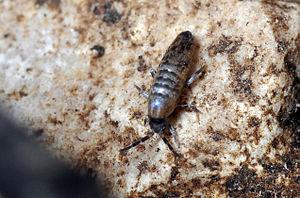
Les Lepidocyrtinae sont une sous-famille de collemboles de la famille des Lepidocyrtidae.
Les Lepidocyrtini sont une tribu de collemboles de la famille des Lepidocyrtidae.
Lepidocyrtus curvicollis, le Lépidocyrte curvicolle, est une espèce de collemboles de la famille des Lepidocyrtidae.